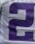
Number: 2